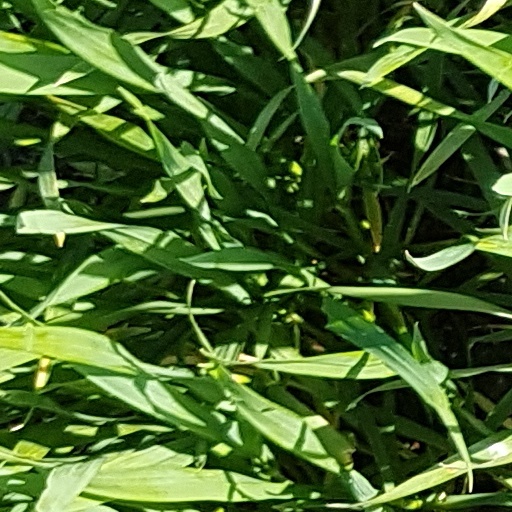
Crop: wheat